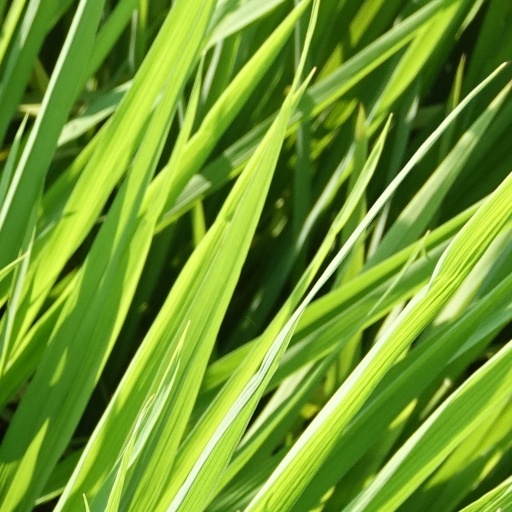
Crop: rice